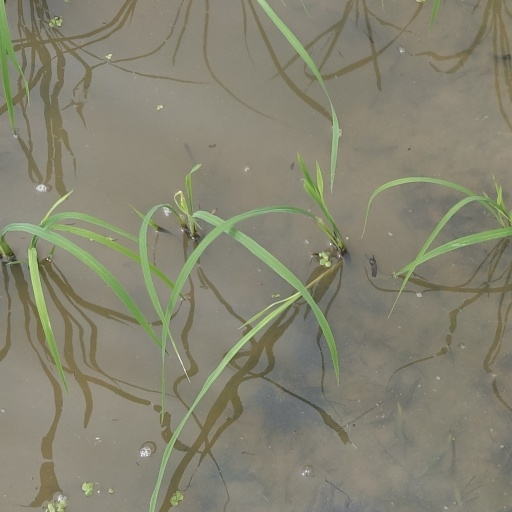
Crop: rice